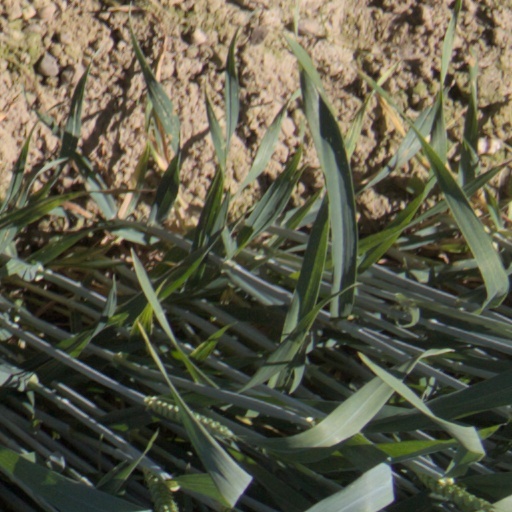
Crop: wheat